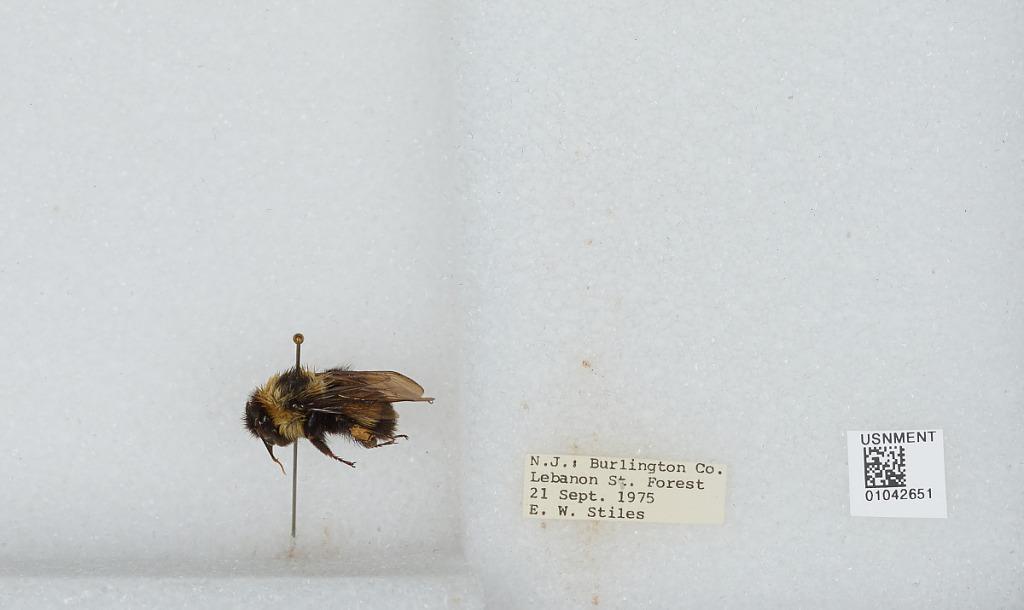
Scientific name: Bombus sp.
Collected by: E. Stiles
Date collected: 1975-9-21
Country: United States
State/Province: New Jersey
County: Burlington
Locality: Lebanon State Forest
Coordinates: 39.895, -74.575